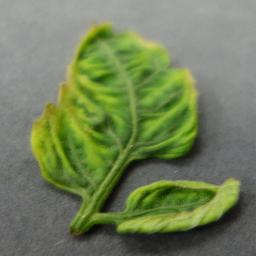
Label: Tomato___Tomato_Yellow_Leaf_Curl_Virus